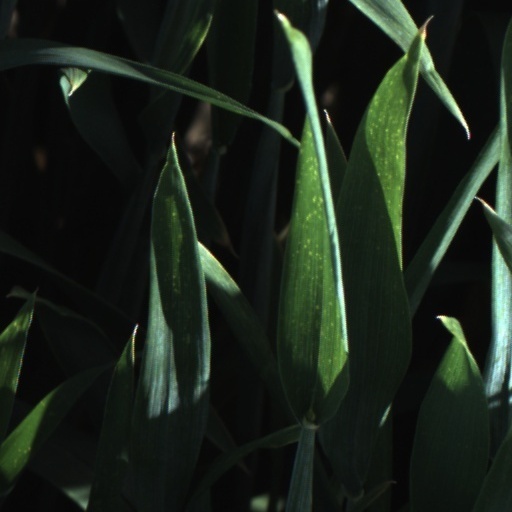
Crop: wheat